Levitation (film)

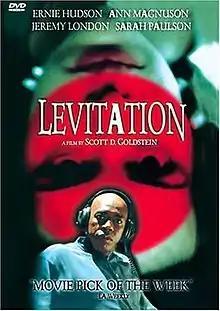
DVD cover

Levitation is a 1997 film directed and produced by Scott D. Goldstein. The motion picture stars Sarah Paulson, Ernie Hudson, and Benjamin Heflin.